A Long Haul

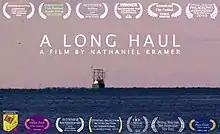

A Long Haul is a 2010, documentary film about Montauk, NY charter boat captain Bart Ritchie and his struggles with the effects of a declining economy and governmental regulations on the fishing industry. The film was produced and directed by Nathaniel Kramer, who, in addition to being a filmmaker, is a photographer and recreational fisherman. The film has been well received, screening as an official selection in numerous festivals including: the Astoria/LIC International Film Festival, DocMiami International Film Festival, Connecticut Film Festival, EdinDocs, Lighthouse Film Festival, New Filmmakers New York, Philadelphia Independent Film Festival, The IndieFest, Accolade Festival, and won Best Documentary Short Film, Best Director, and Best Cinematography for a Short Documentary at the Los Angeles Movie Awards.